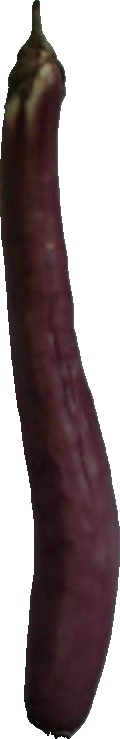
Label: eggplant_long_1